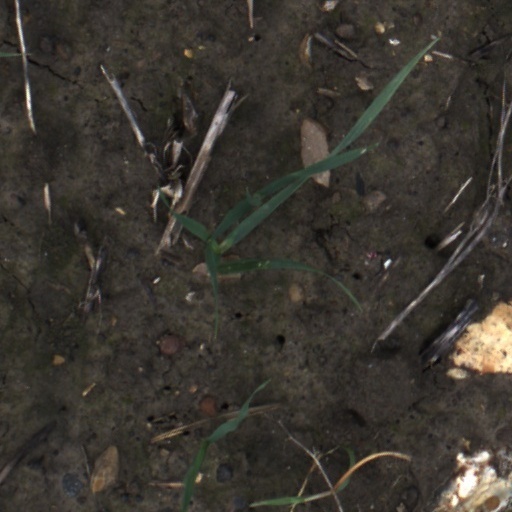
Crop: wheat